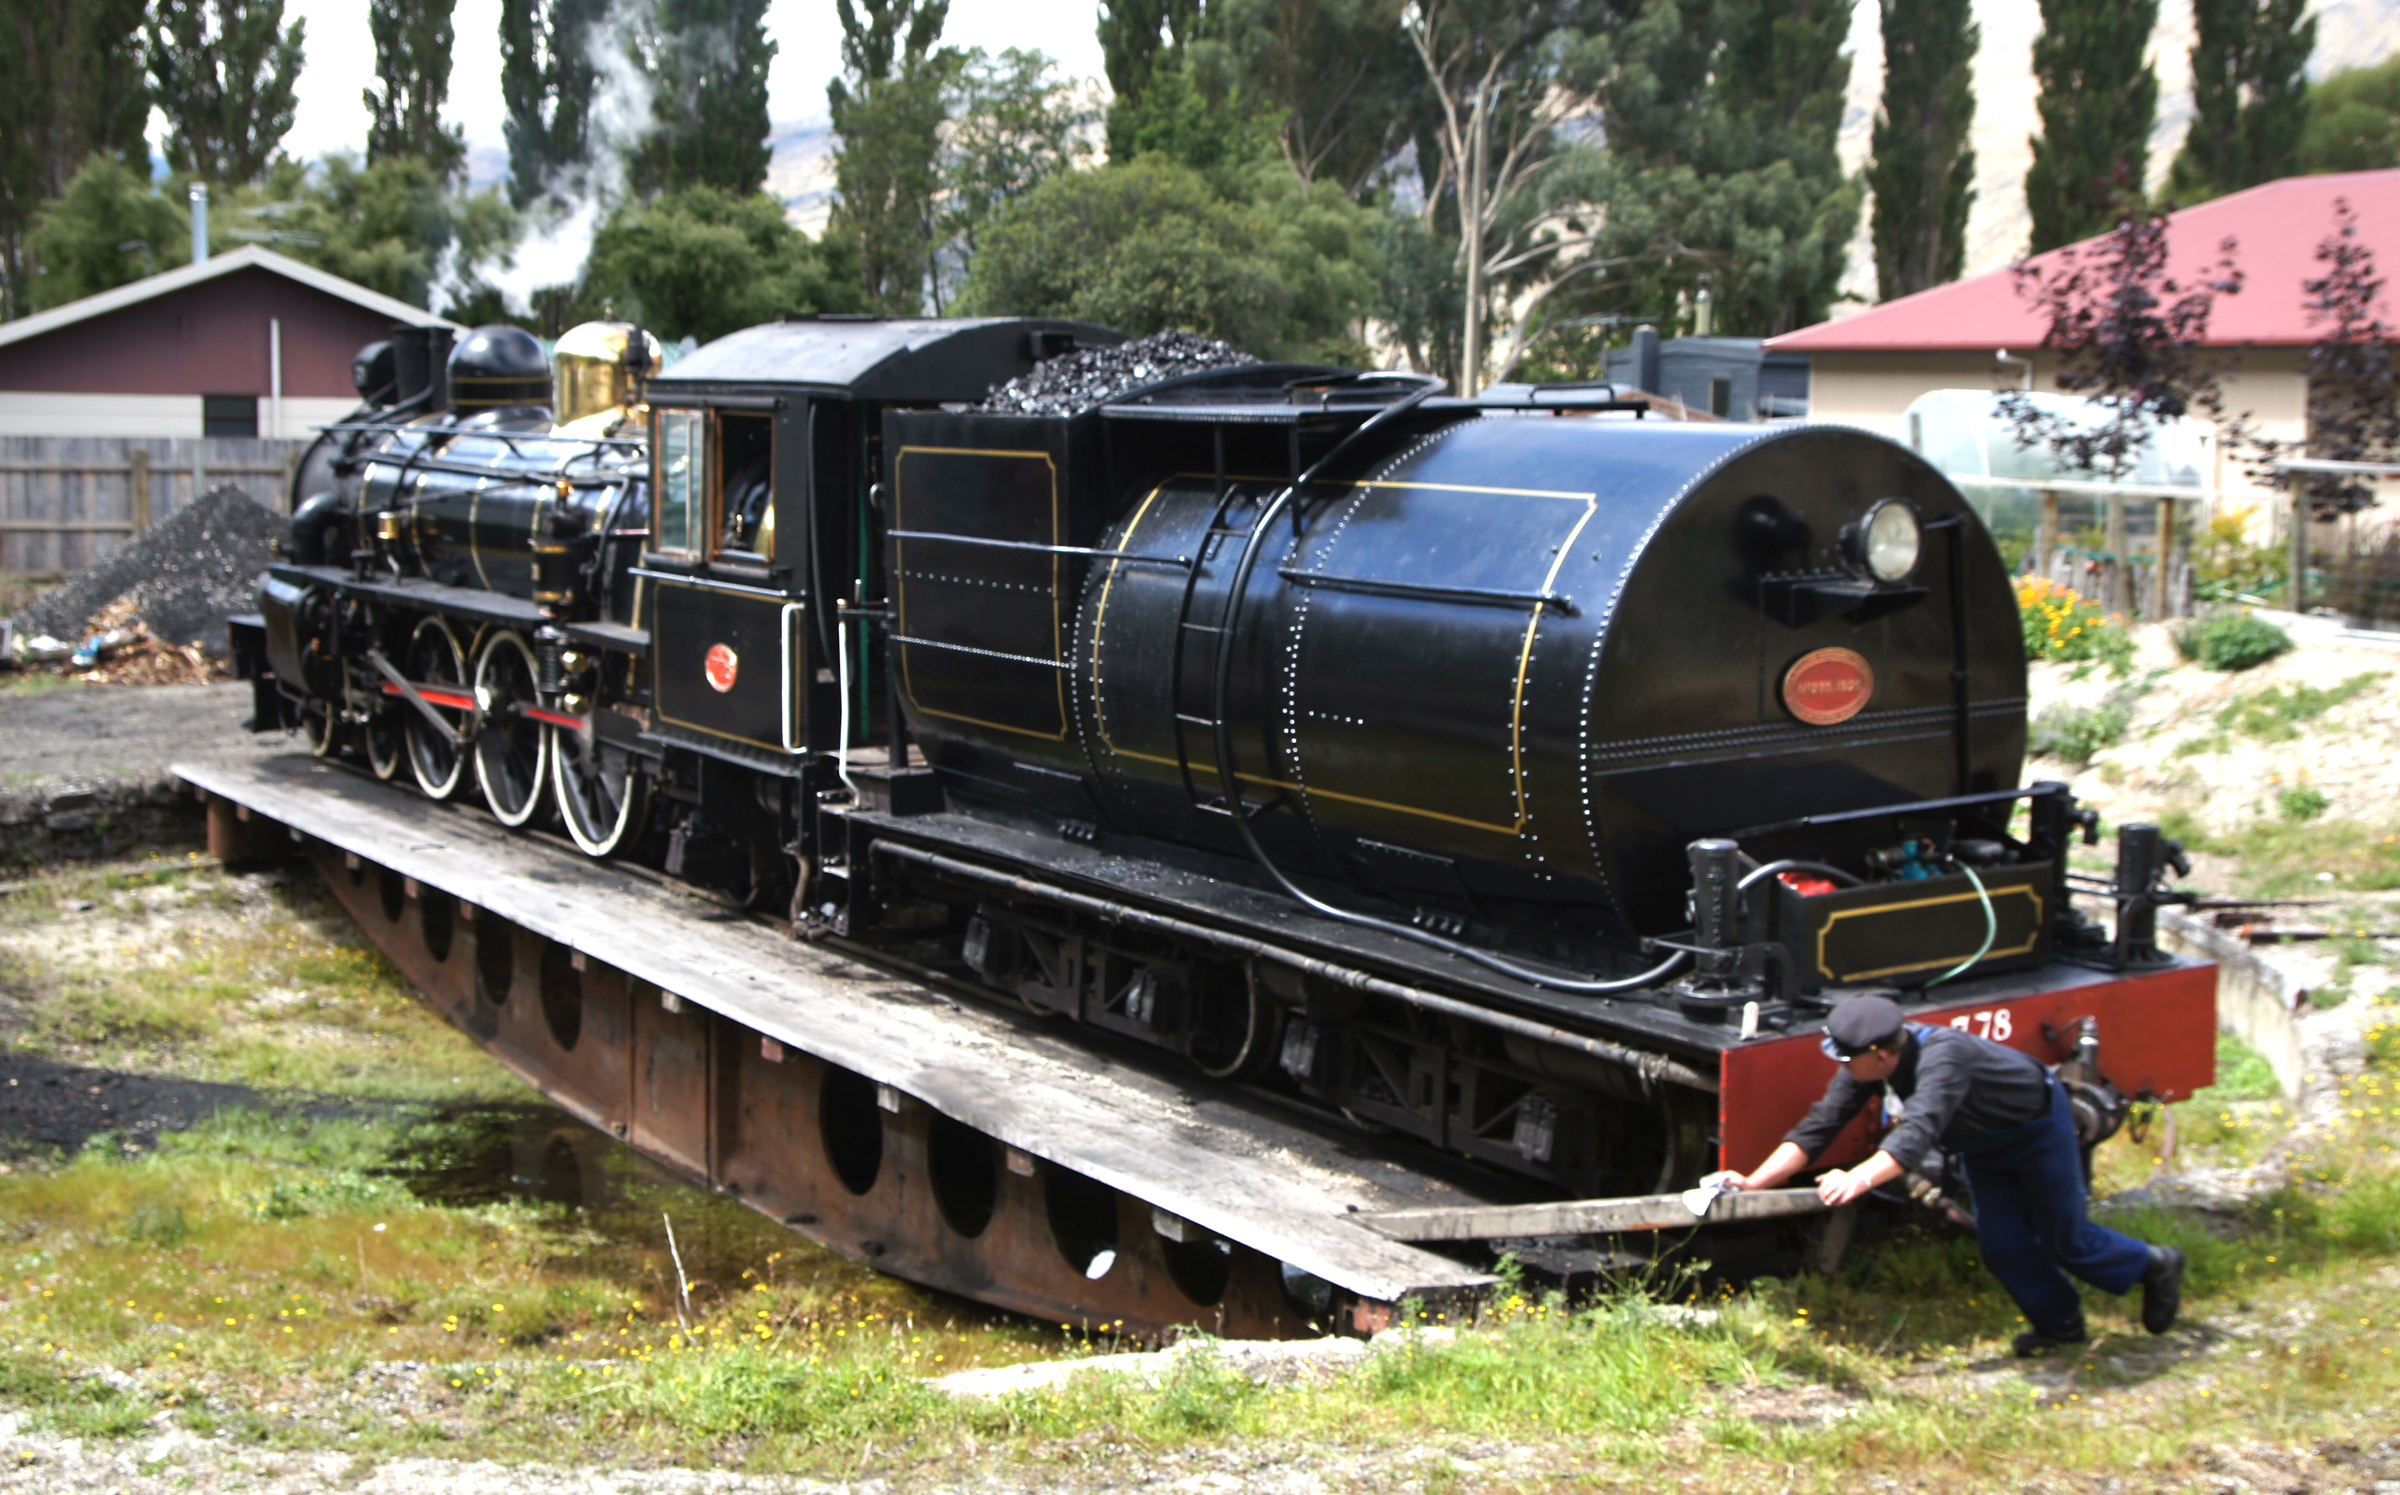
track, train, transport, vehicle, locomotive, newzealand, steam engine, railways, kingstonflyer, steamtrains, rail transport, land vehicle, rolling stock, railroad car